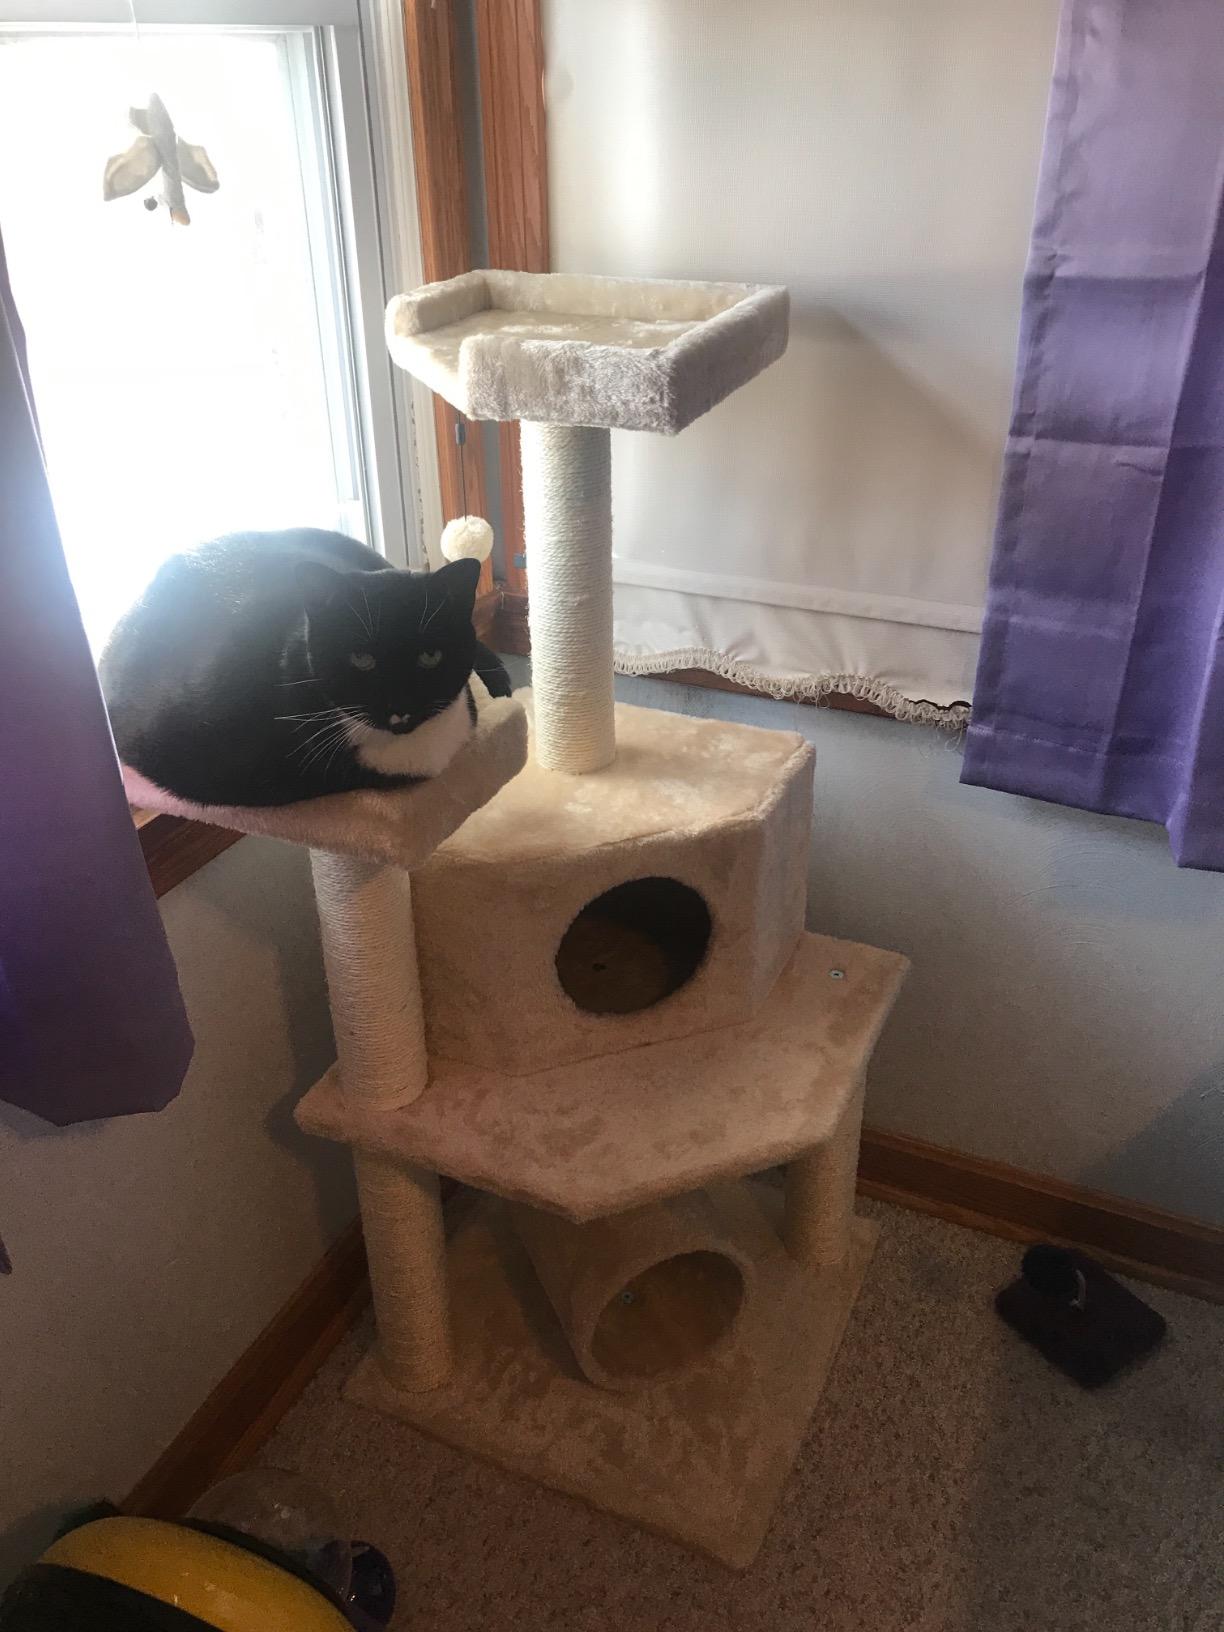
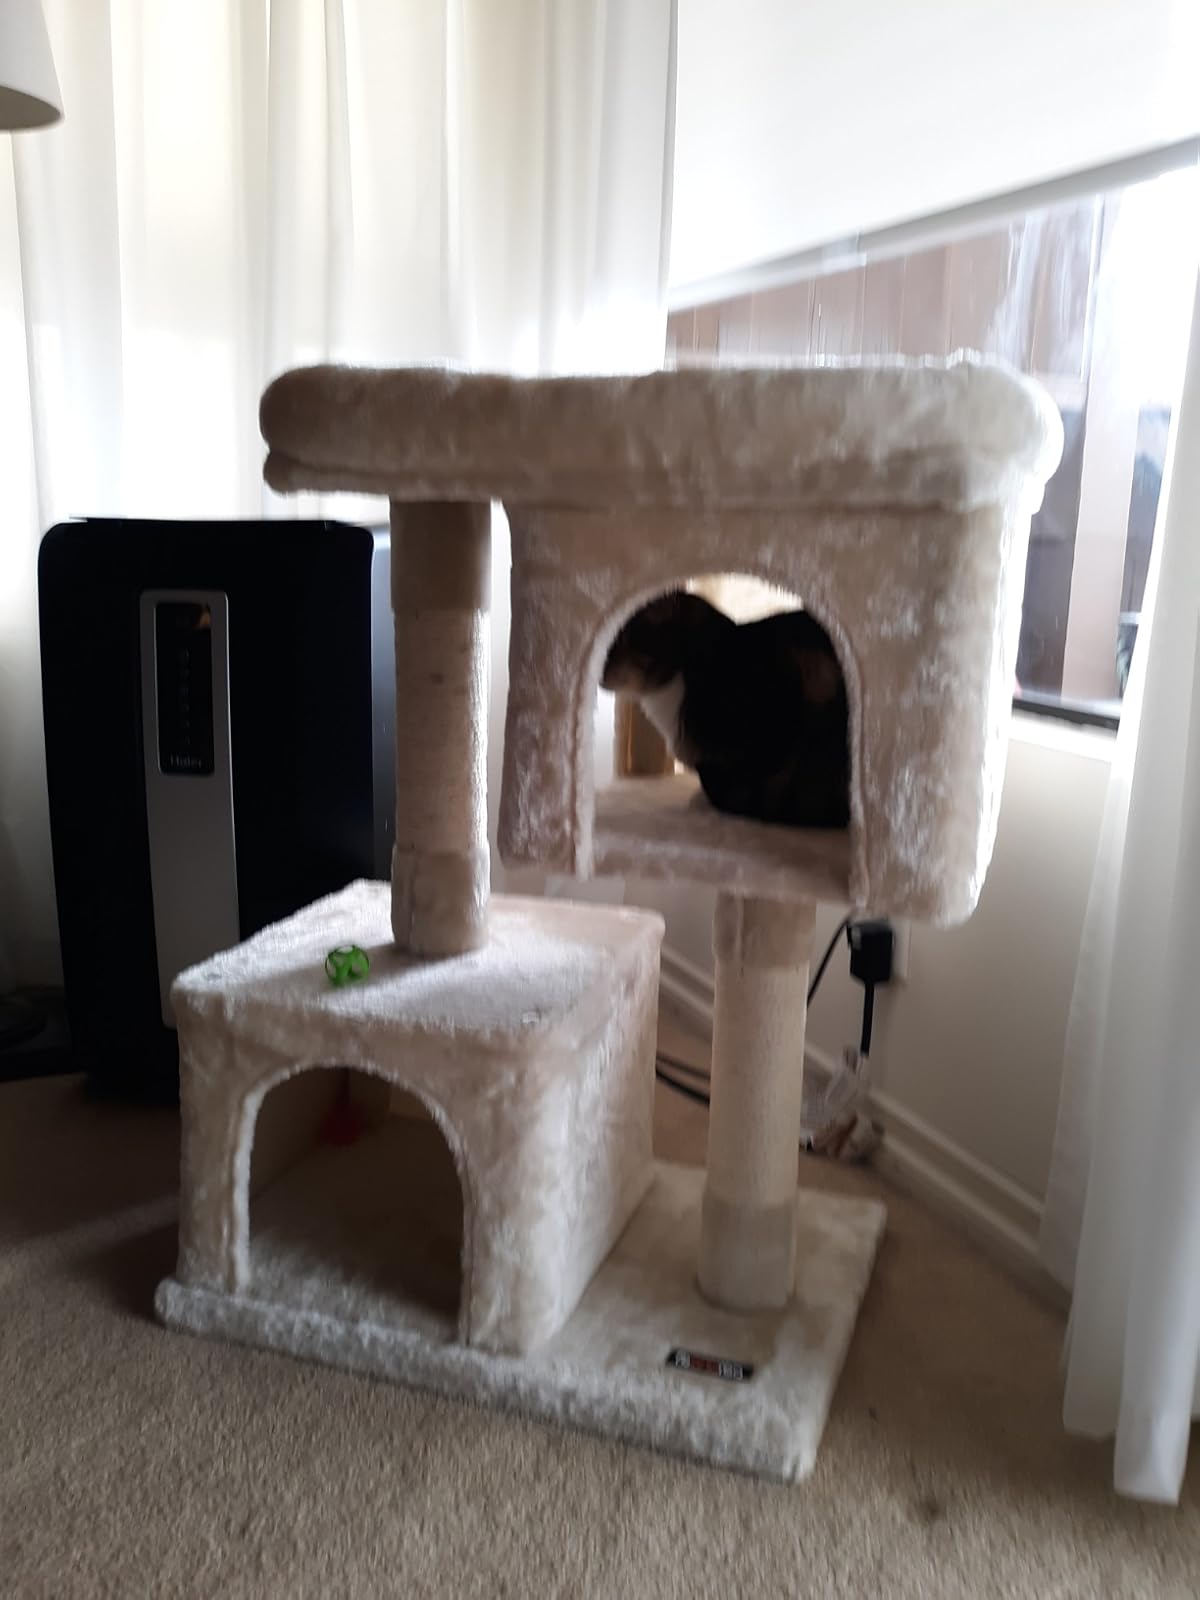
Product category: items_cat tree
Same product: no